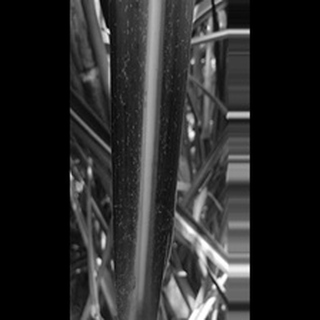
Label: sugarcane_mosaic